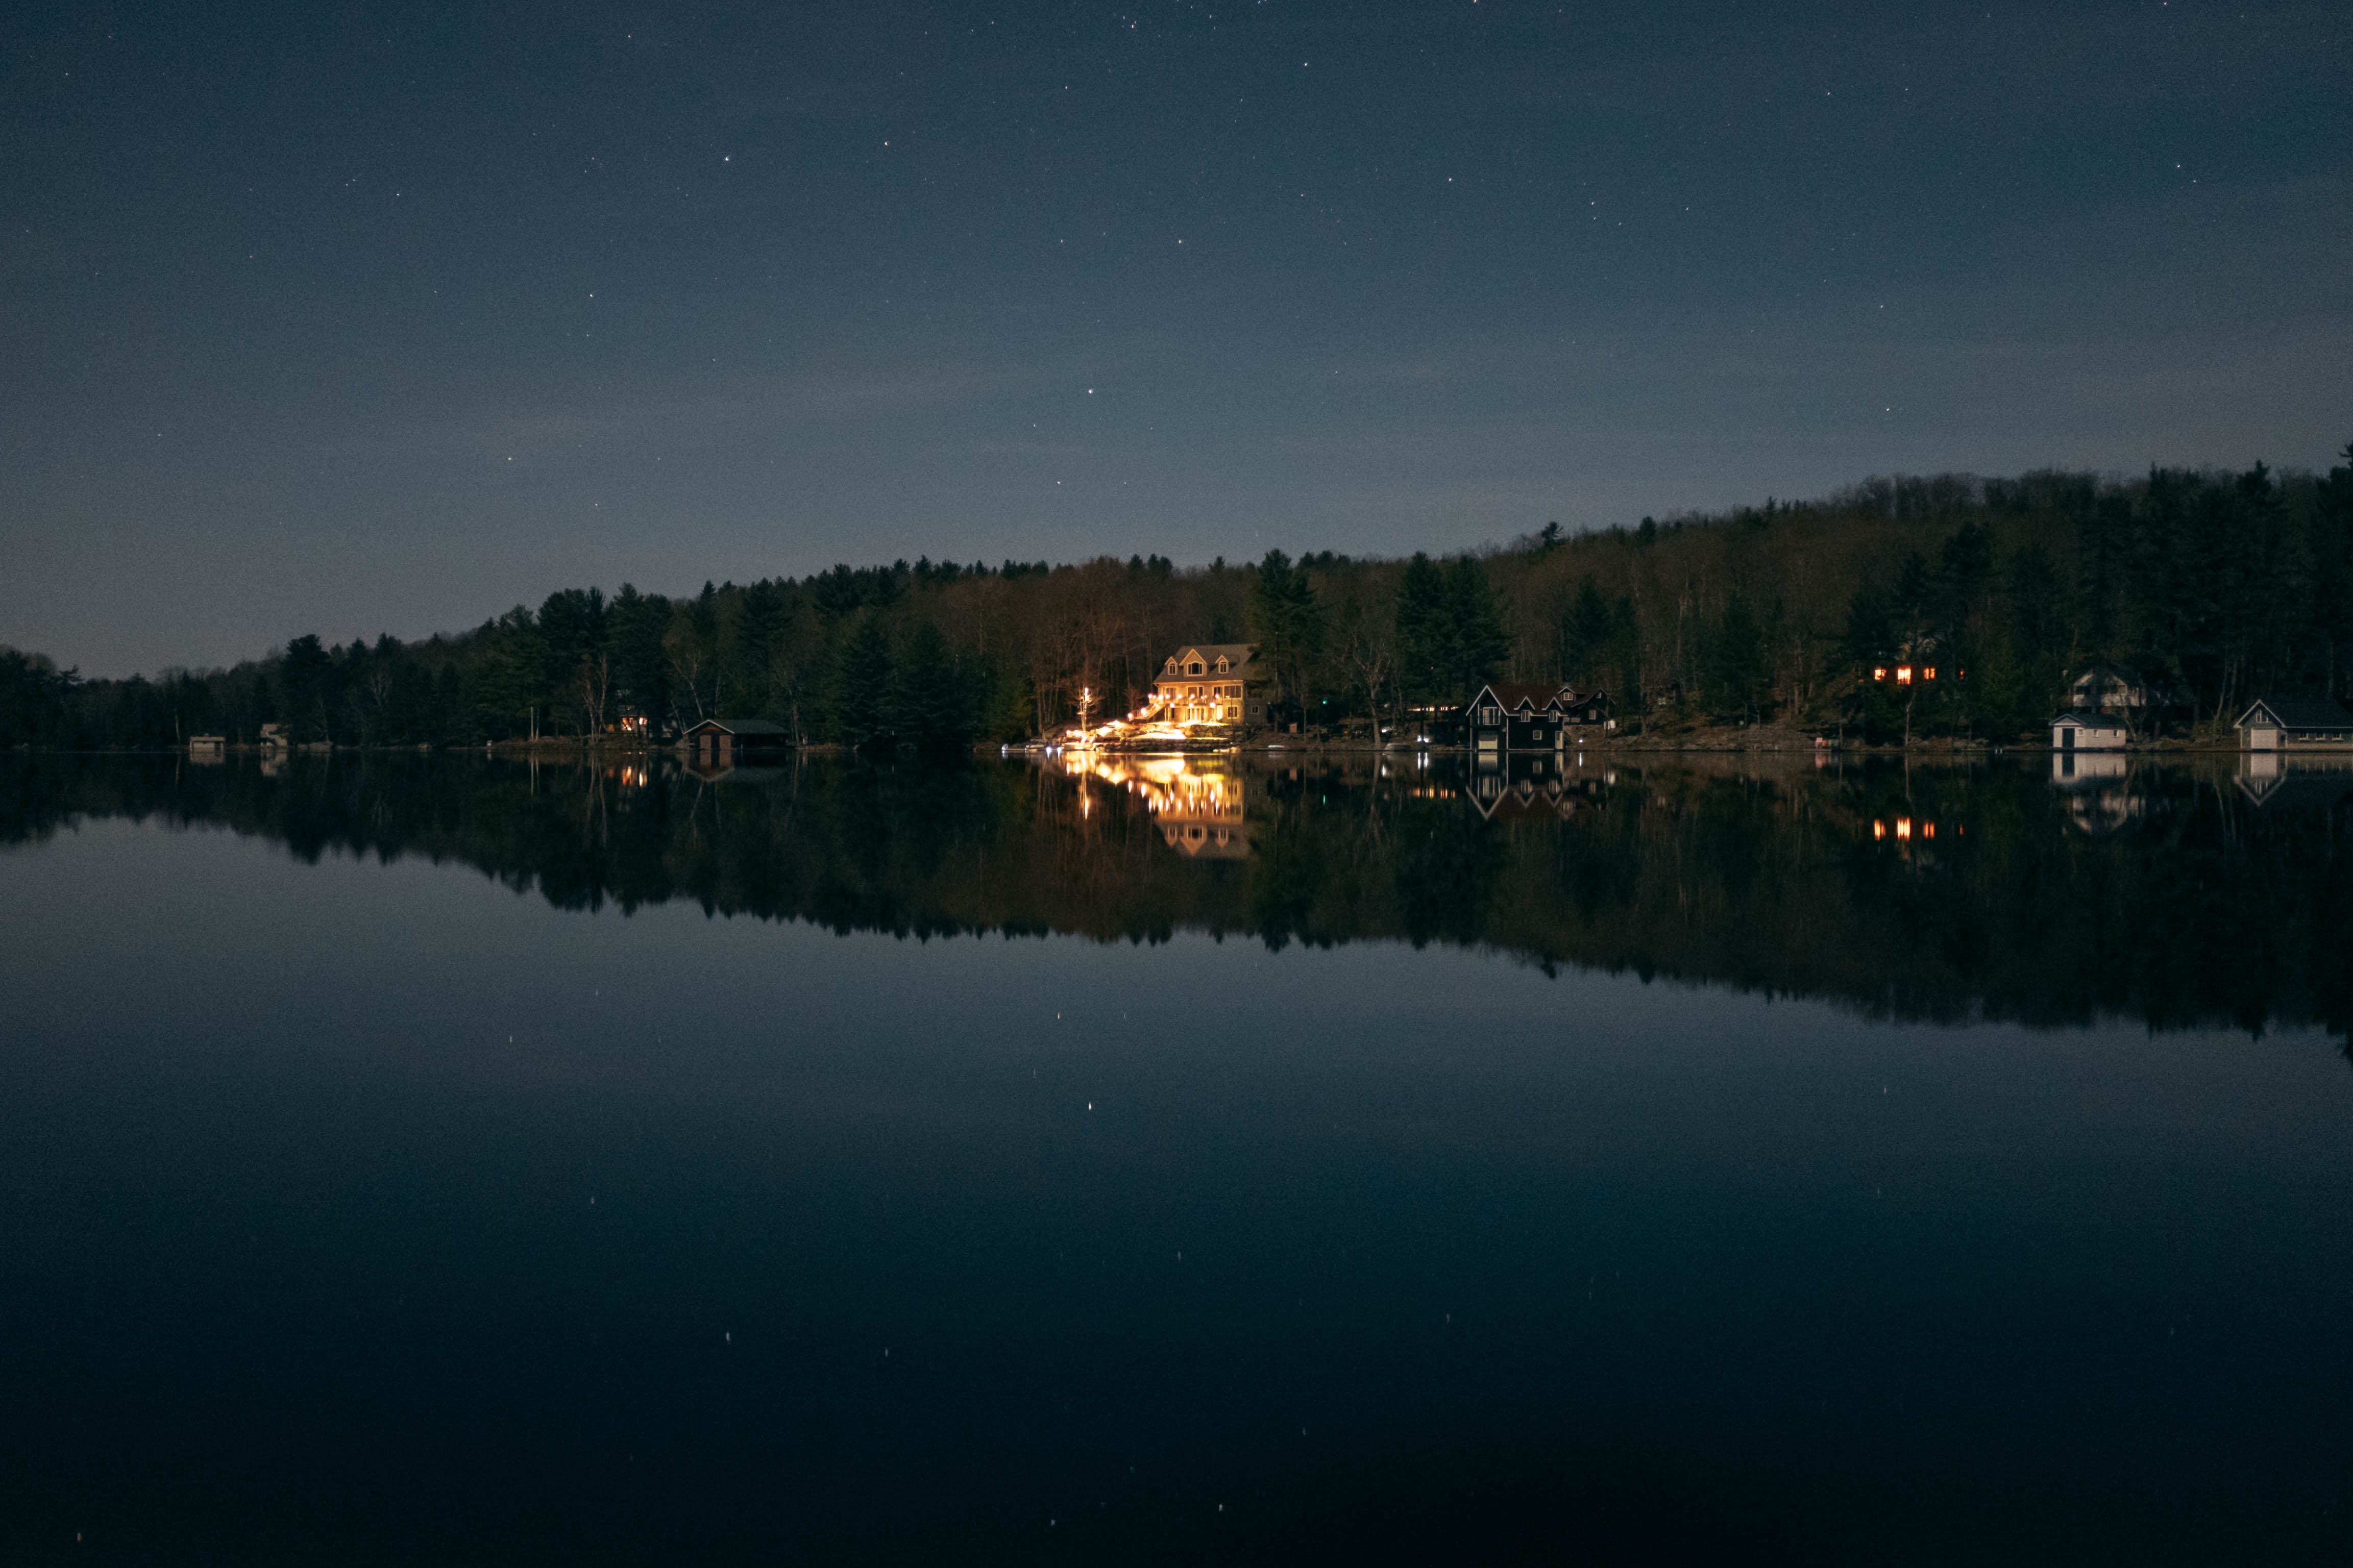
horizon, mountain, sky, sunrise, night, morning, lake, dawn, atmosphere, river, dusk, evening, reflection, reservoir, moonlight, lanscape, loch, atmospheric phenomenon